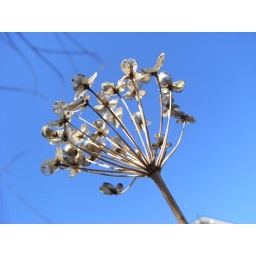
Plants with the blue sky in the winter.